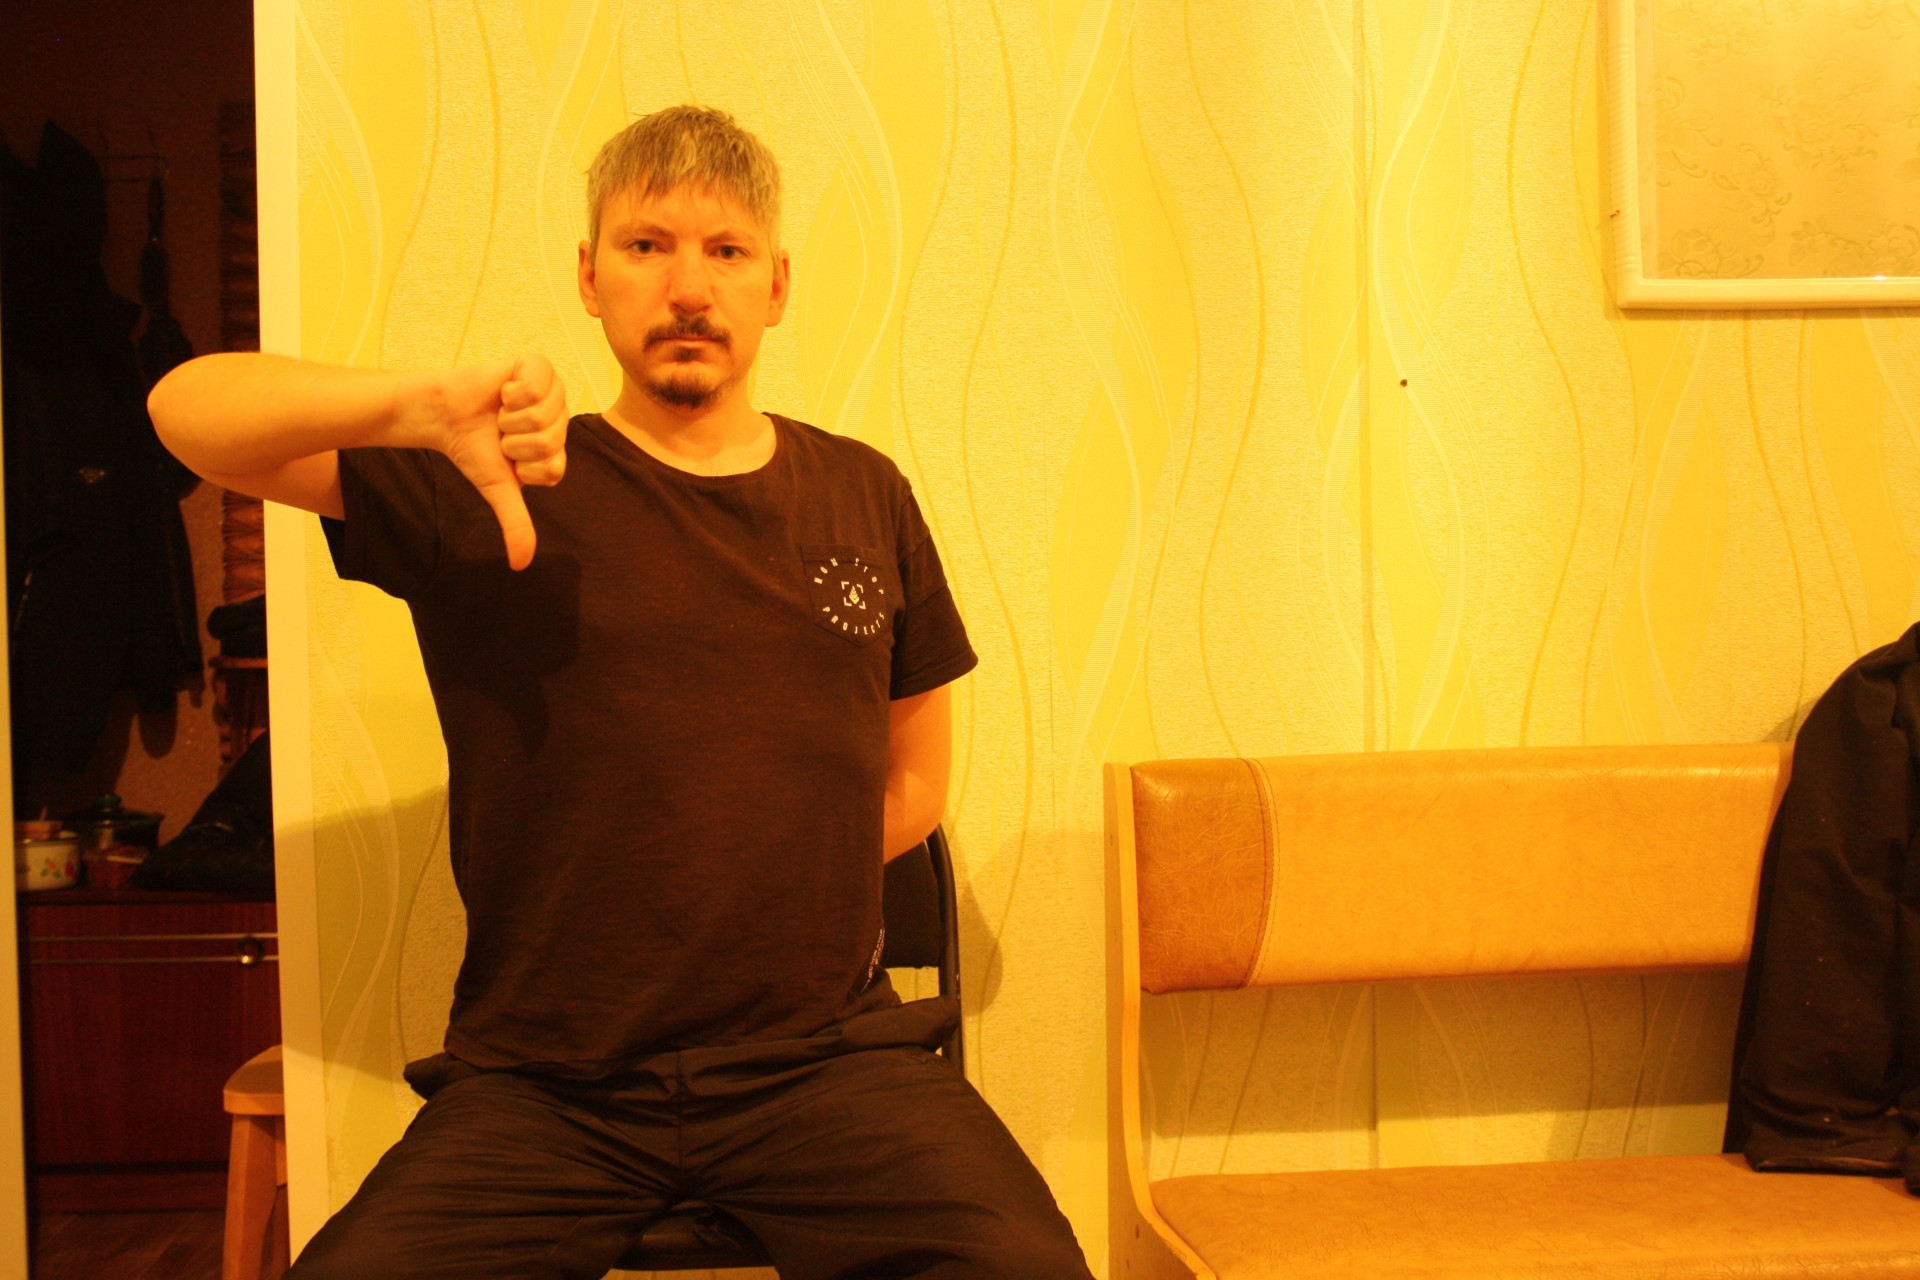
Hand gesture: dislike